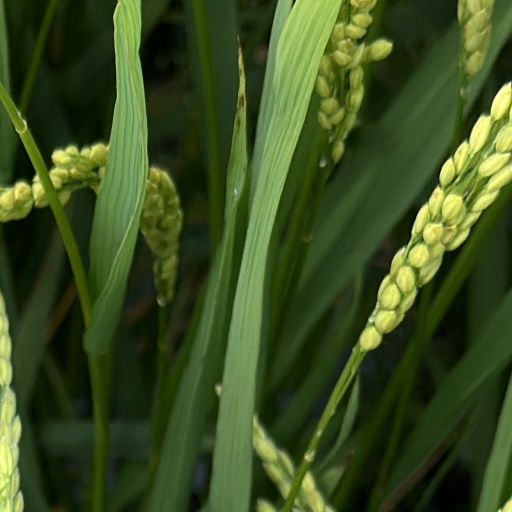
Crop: rice